Active shutter 3D system

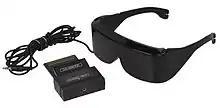
SegaScope 3-D Glasses, released in 1987

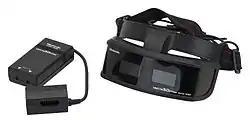
Famicom 3D System, released in 1987 for Japan only

The method of alternating frames can be used to render modern 3D games into true 3D, although a similar method involving alternate fields has been used to give a 3D illusion on consoles as old as the Master System and Family Computer. Special software or hardware is used generate two channels of images, offset from each other to create the stereoscopic effect. High frame rates (typically ~100fps) are required to produce seamless graphics, as the perceived frame rate will be half the actual rate (each eye sees only half the total number of frames). Again, LCD shutter glasses synchronized with the graphics chip complete the effect.